Adlisberg

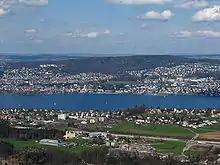
Adlisberg and Lake Zürich, as seen from Felsenegg, Kilchberg in the foreground (April 2010)

Adlisberg, with an elevation of , is a wooded mountain in Switzerland overlooking Zürichsee (Lake Zürich) to the northwest near the Zürichberg.